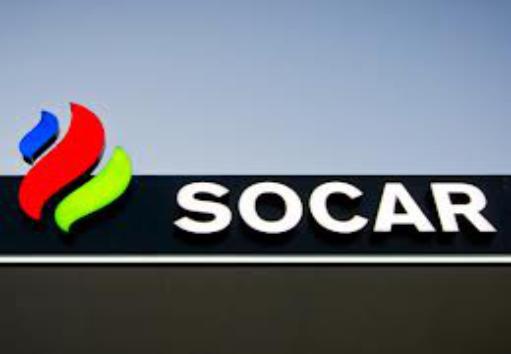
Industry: Others